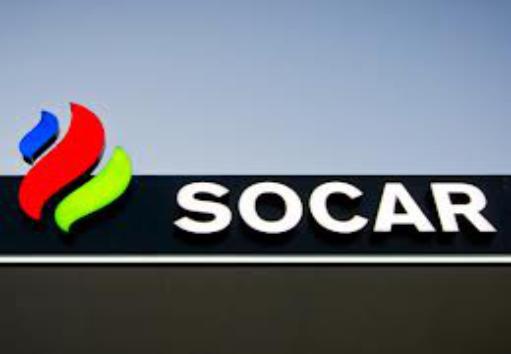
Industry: Others